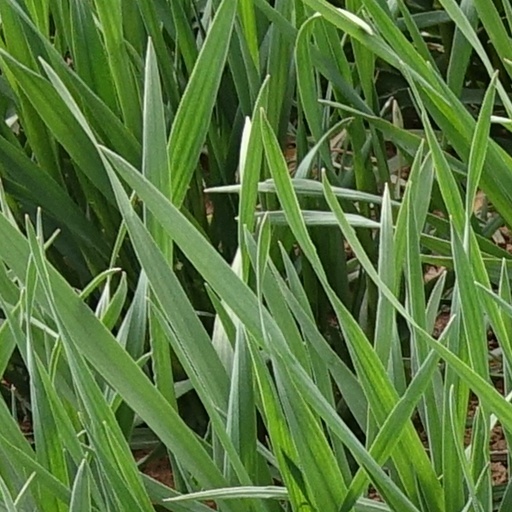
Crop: wheat